Skopska Crna Gora

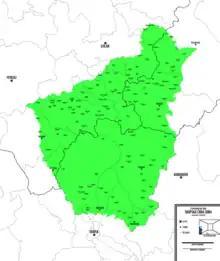
Skopska Crna Gora location

Skopska Crna Gora or Karadak Mountains (Macedonian and), often called simply Crna Gora (Macedonian and), is a mountain range and ethnographic region in North Macedonia, Kosovo and Serbia. The highest peak is Ramno in Macedonia. The largest town on the mountain is Kučevište in North Macedonia.